Sultan Isa Medrese

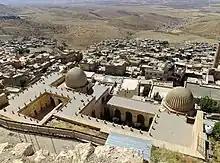
View of the complex above, showing the two courtyards and two domes

The structure was built on a slope overlooking the city and as a result it is laid out on two terraced levels, with the upper level extending further north. The rooms and sections are arranged around two courtyards: one on the ground floor and another on the upper level. The whole complex occupies a space about 45 metres long and 25 metres deep. While traditional madrasas were almost always arranged around one central courtyard, the Sultan Isa Medrese is the culmination of a trend in Artuqid designs where the building is configured around two courtyards, a more complex arrangement requiring careful planning.